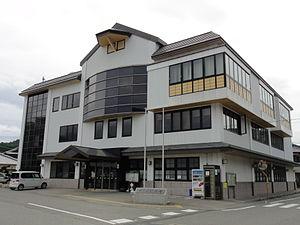
Susami est un bourg du district de Nishimuro, dans la préfecture de Wakayama au Japon.